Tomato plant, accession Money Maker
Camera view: bottom (45 deg); turntable rotation: 150 degrees
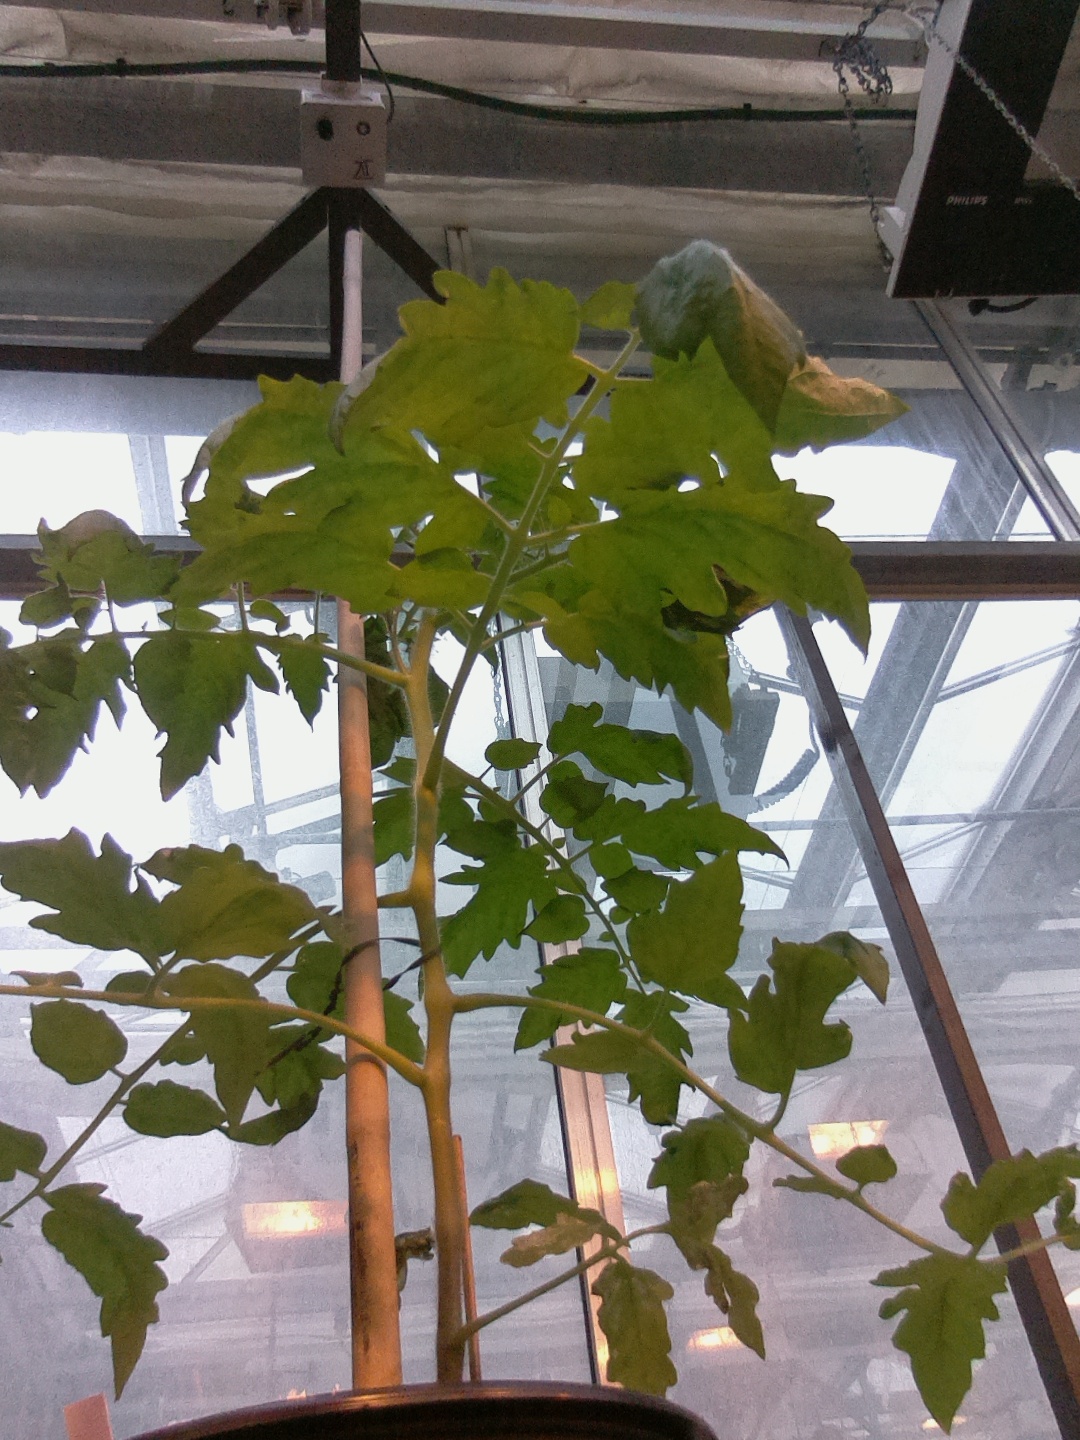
BBCH growth stage 53: 3 inflorescences visible